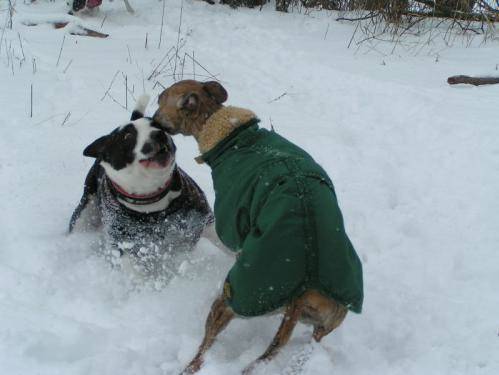
Label: dog